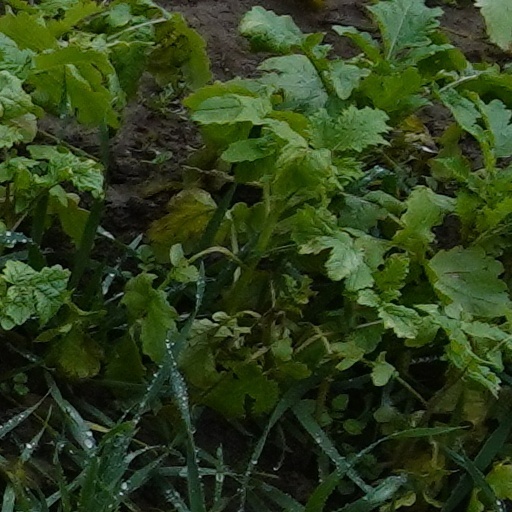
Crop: wheat